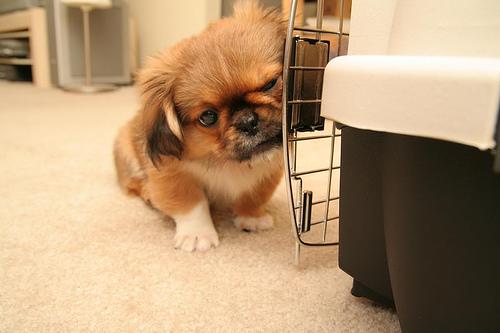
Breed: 480-n000125-Pekinese